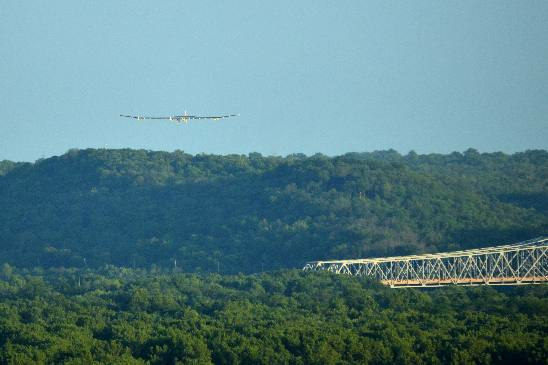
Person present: No